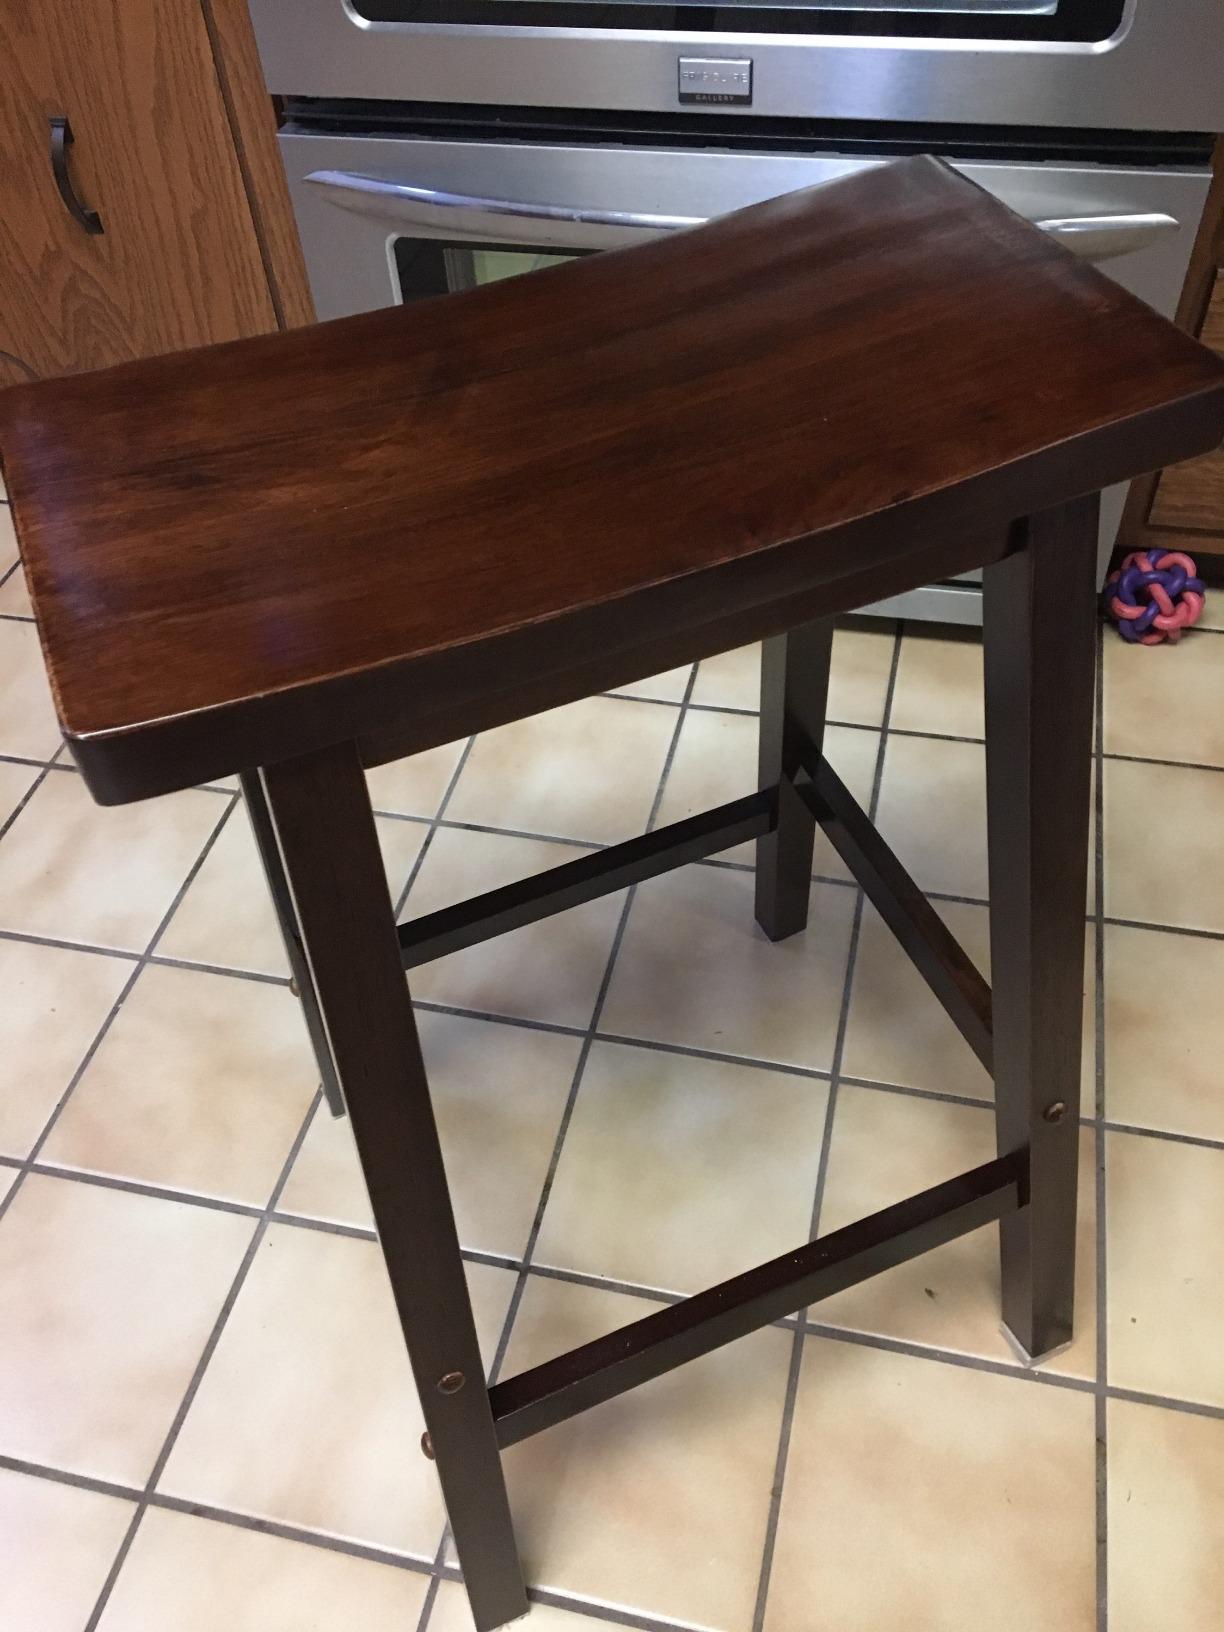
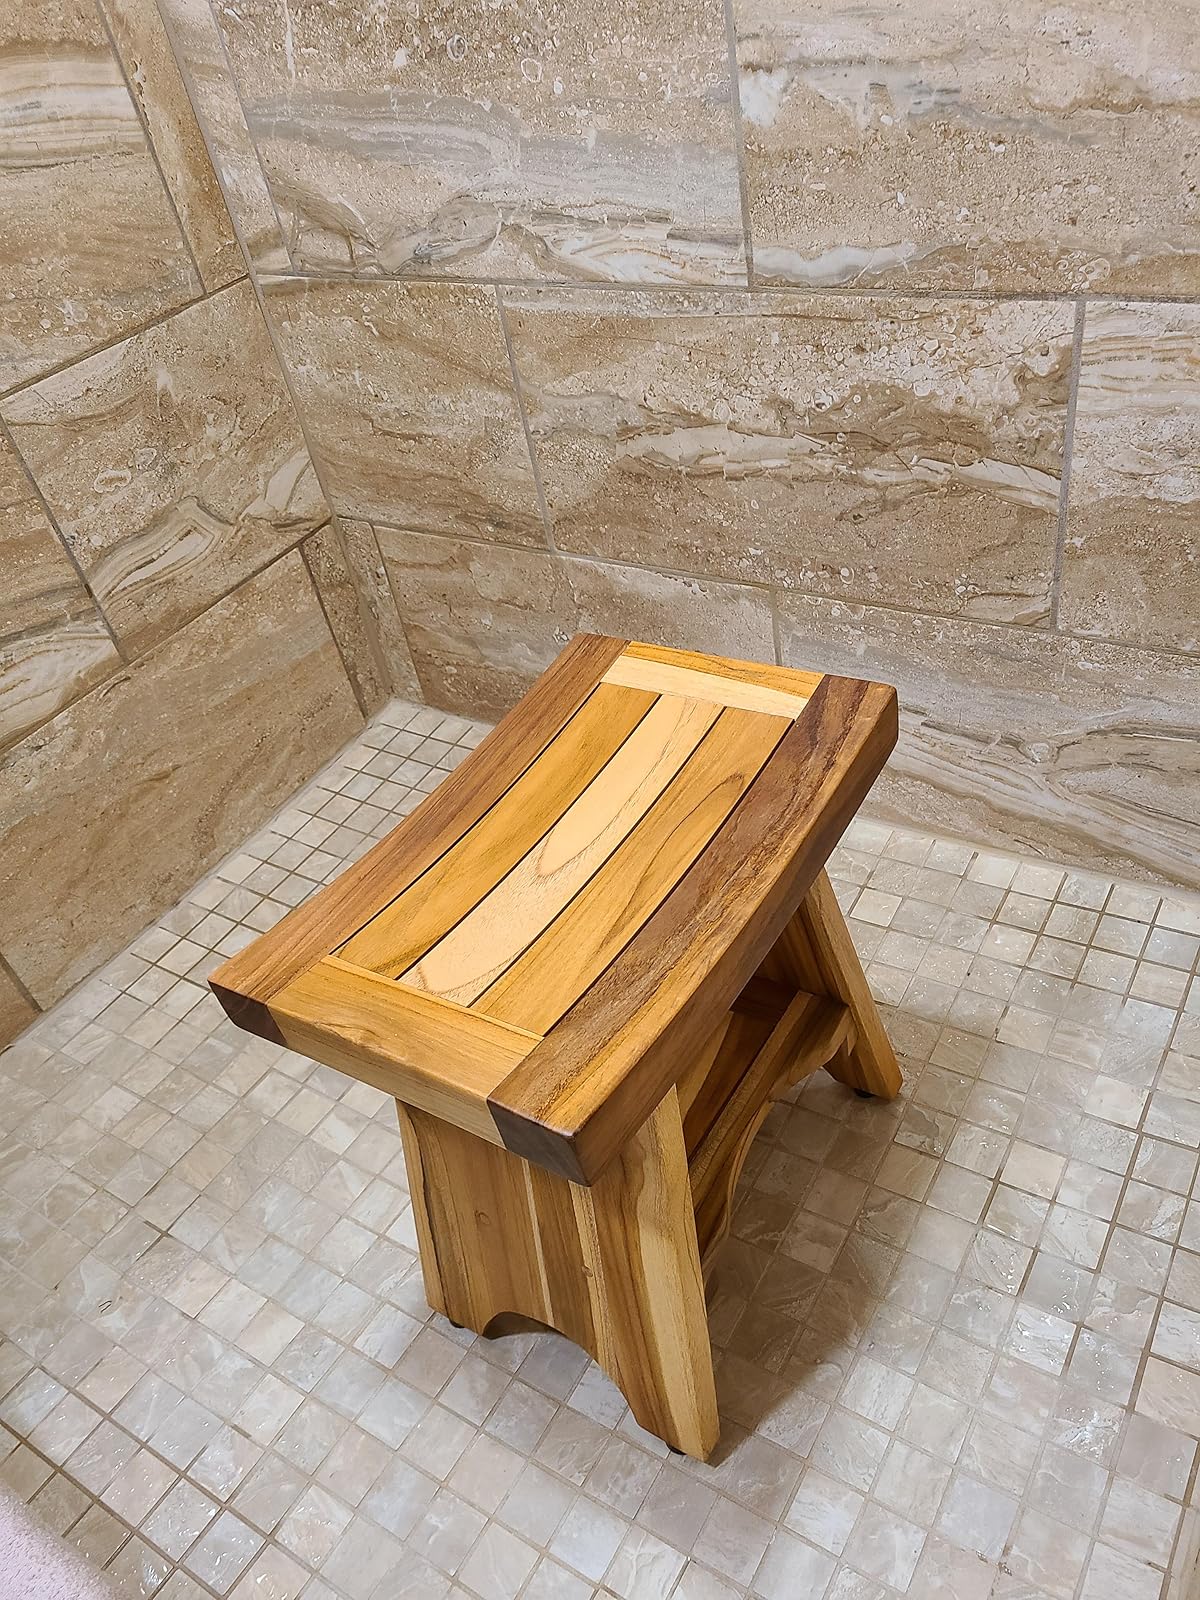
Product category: stool
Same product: no